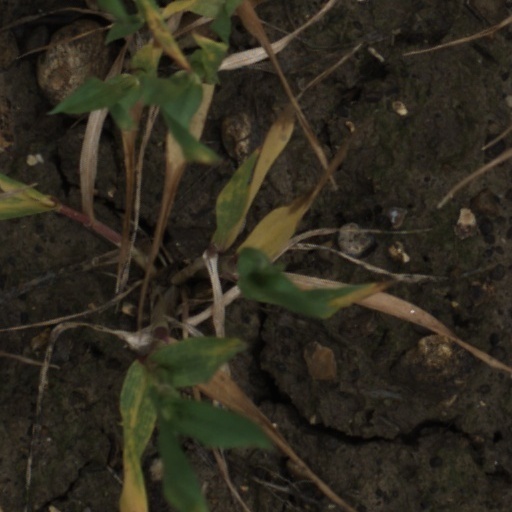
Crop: wheat